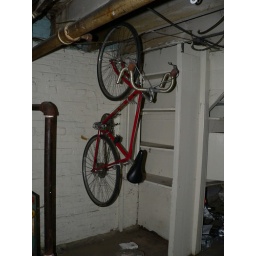
20070228 - 01 Hanging street bike in basement